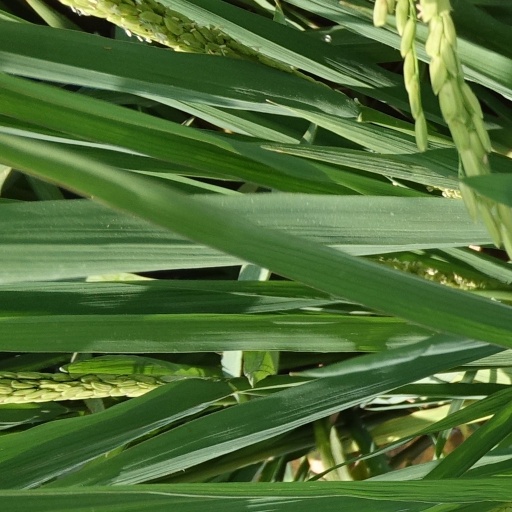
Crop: rice